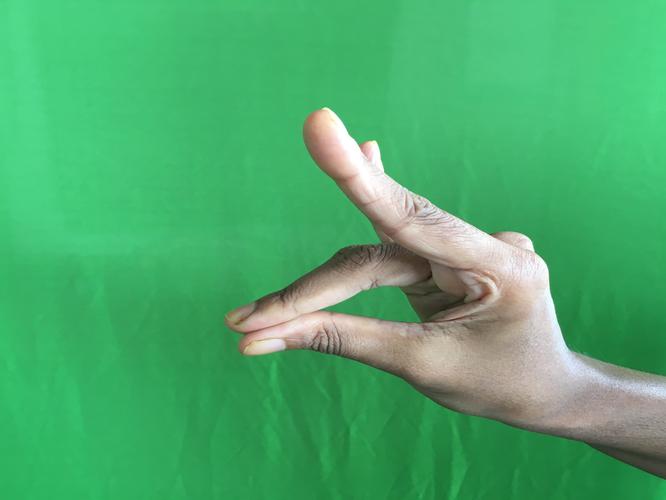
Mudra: Simhamukham
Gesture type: single_hand